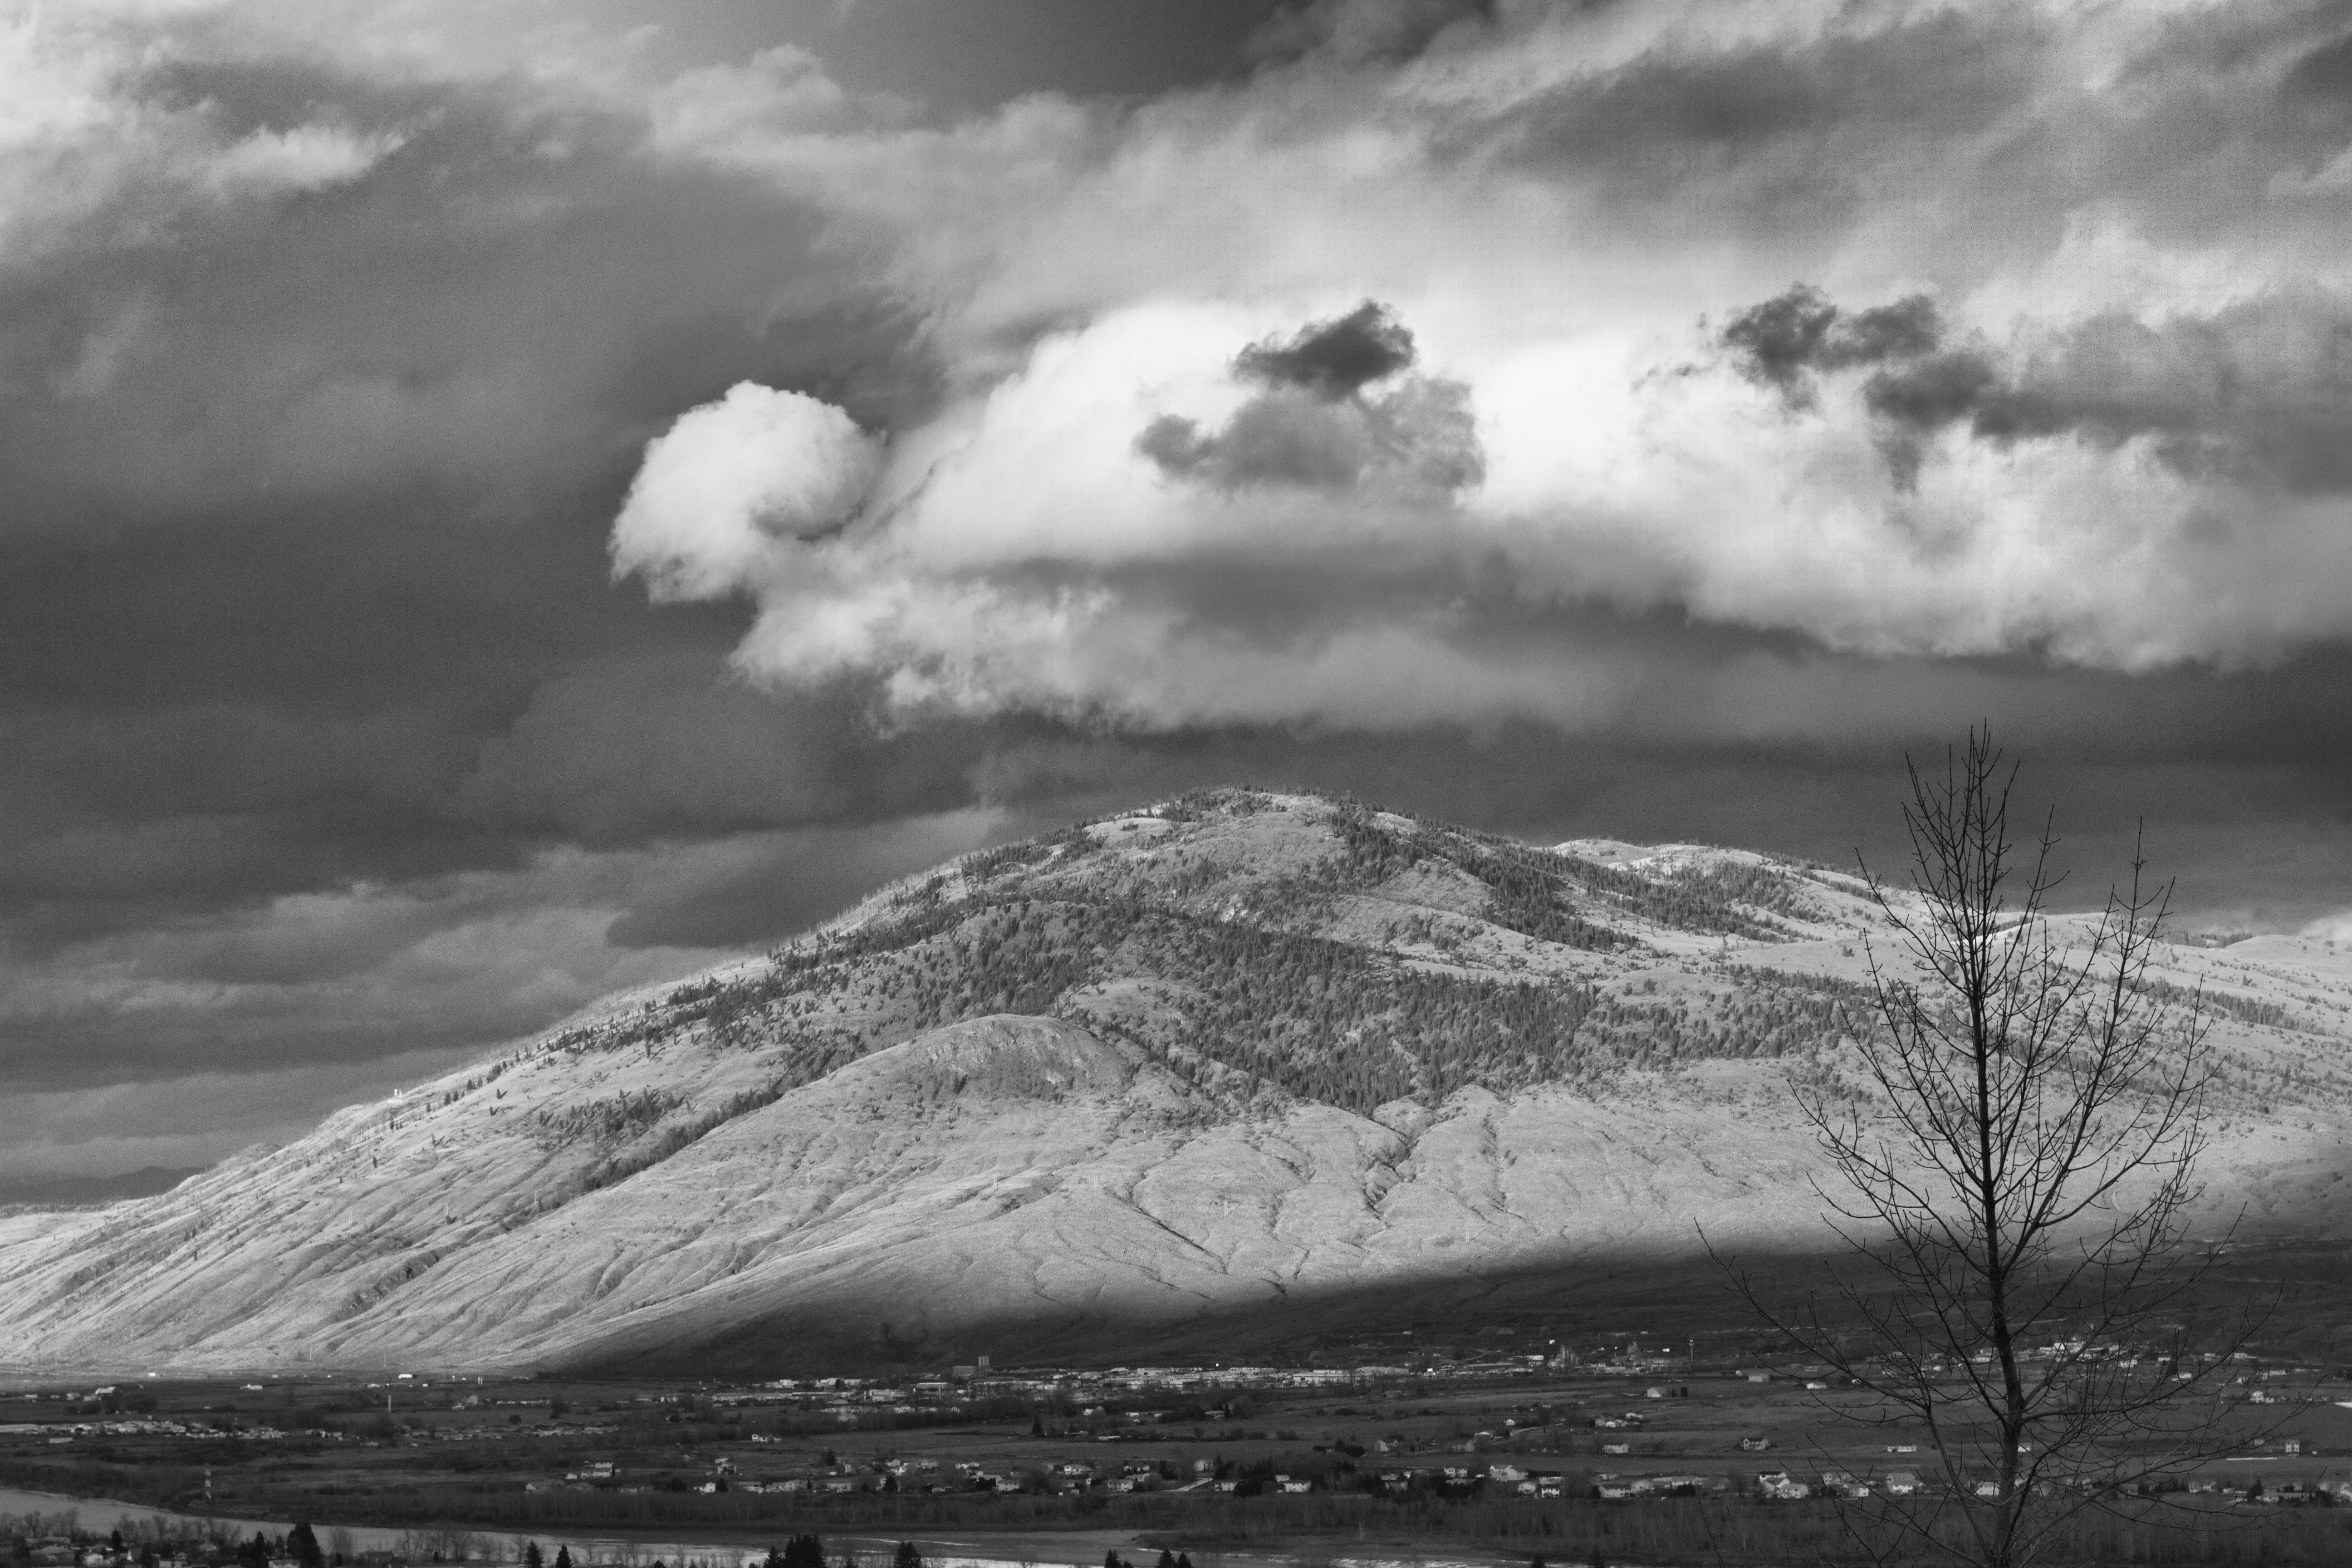
mountain, snow, cloud, black and white, sky, hill, atmosphere, weather, monochrome, plain, bw, plateau, 2014365, meteorological phenomenon, monochrome photography, atmospheric phenomenon, mountainous landforms